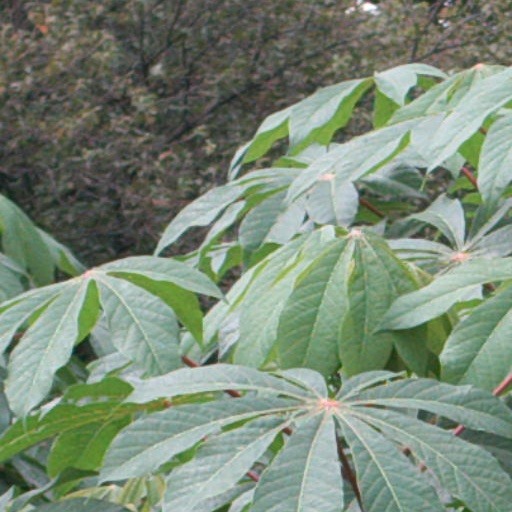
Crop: cassava